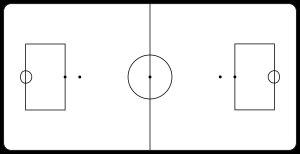
Le rink hockey, appelé aussi hockey sur patins, est une discipline de hockey sur patin à roulettes. Ce sport collectif se pratique avec des patins traditionnels plus communément appelés quads et une crosse en bois ou, plus rarement, en carbone. Appelé hardball hockey aux États-Unis et rollhockey en Allemagne, il peut aussi être désigné par le terme plus général roller hockey qui englobe également la discipline du roller in line hockey.